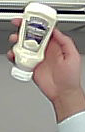
Product: heinz_mayo